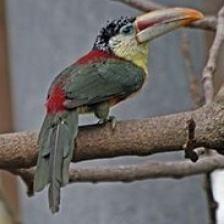
Species: CURL CRESTED ARACURI
Scientific name: PTEROGLOSSUS BEAUHARNAESII
ImageNet parent category: toucan